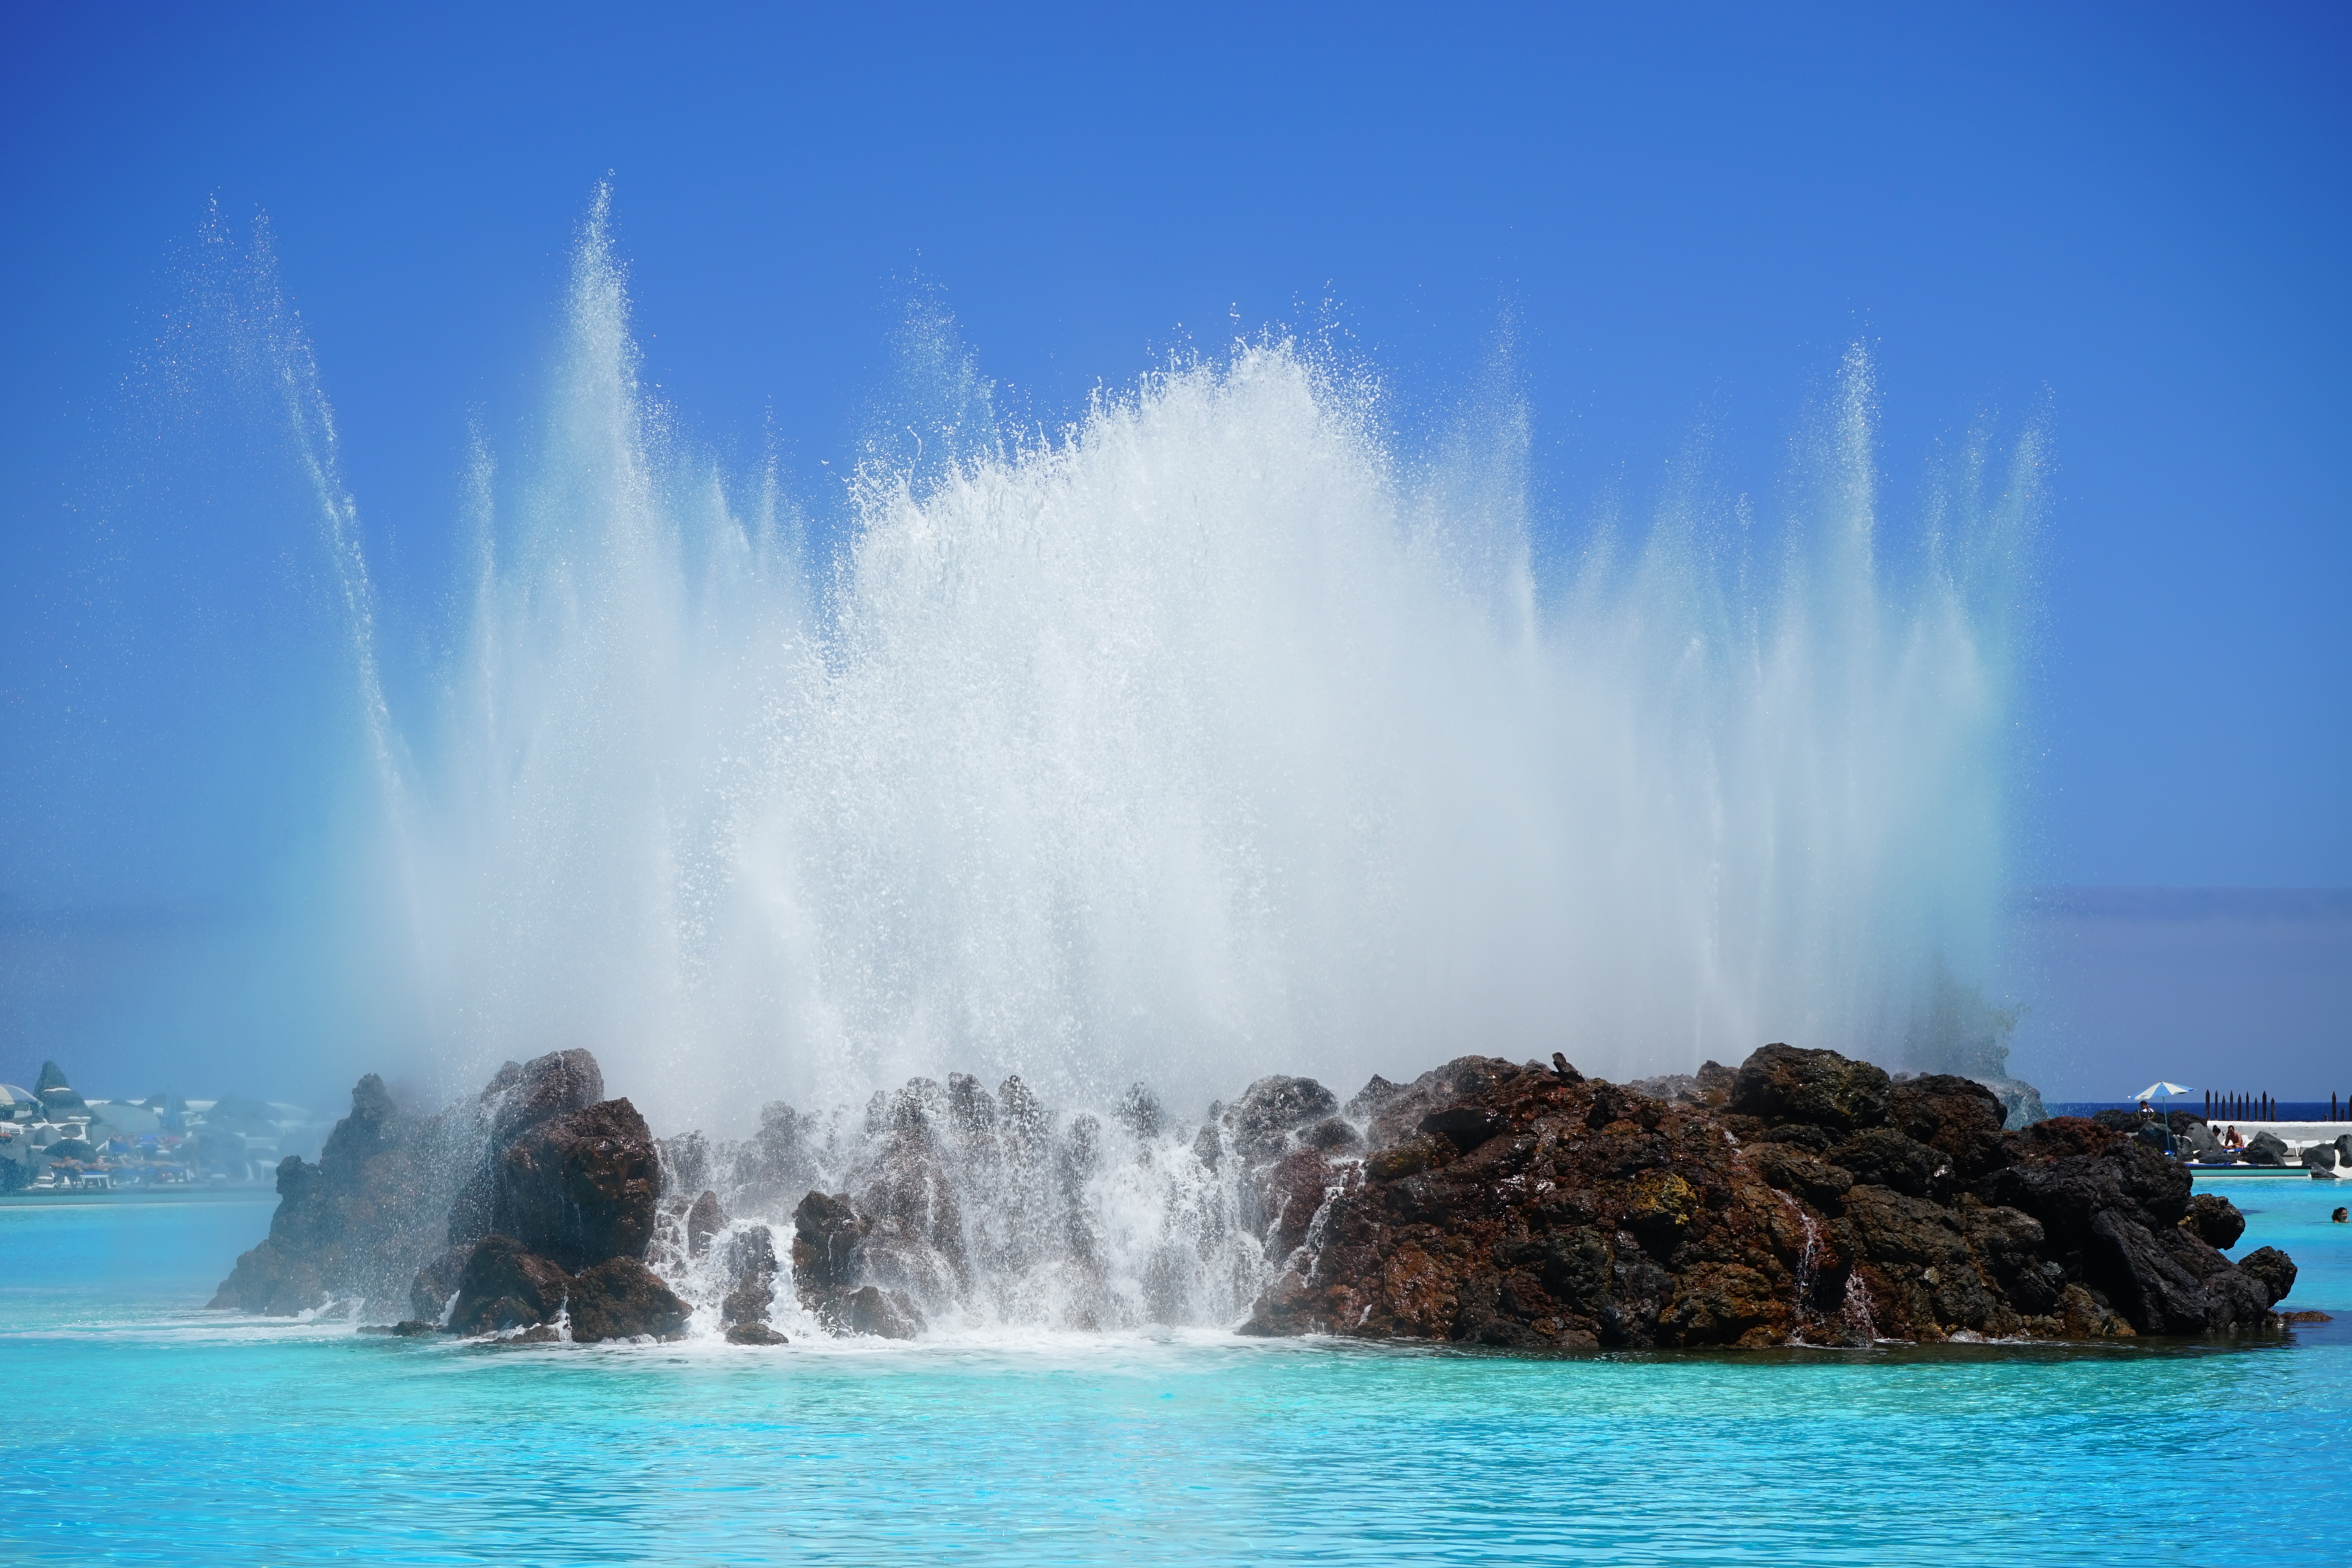
beach, sea, coast, water, ocean, sunlight, wave, splash, blue, body of water, rocks, waves, water feature, hd wallpaper, wind wave